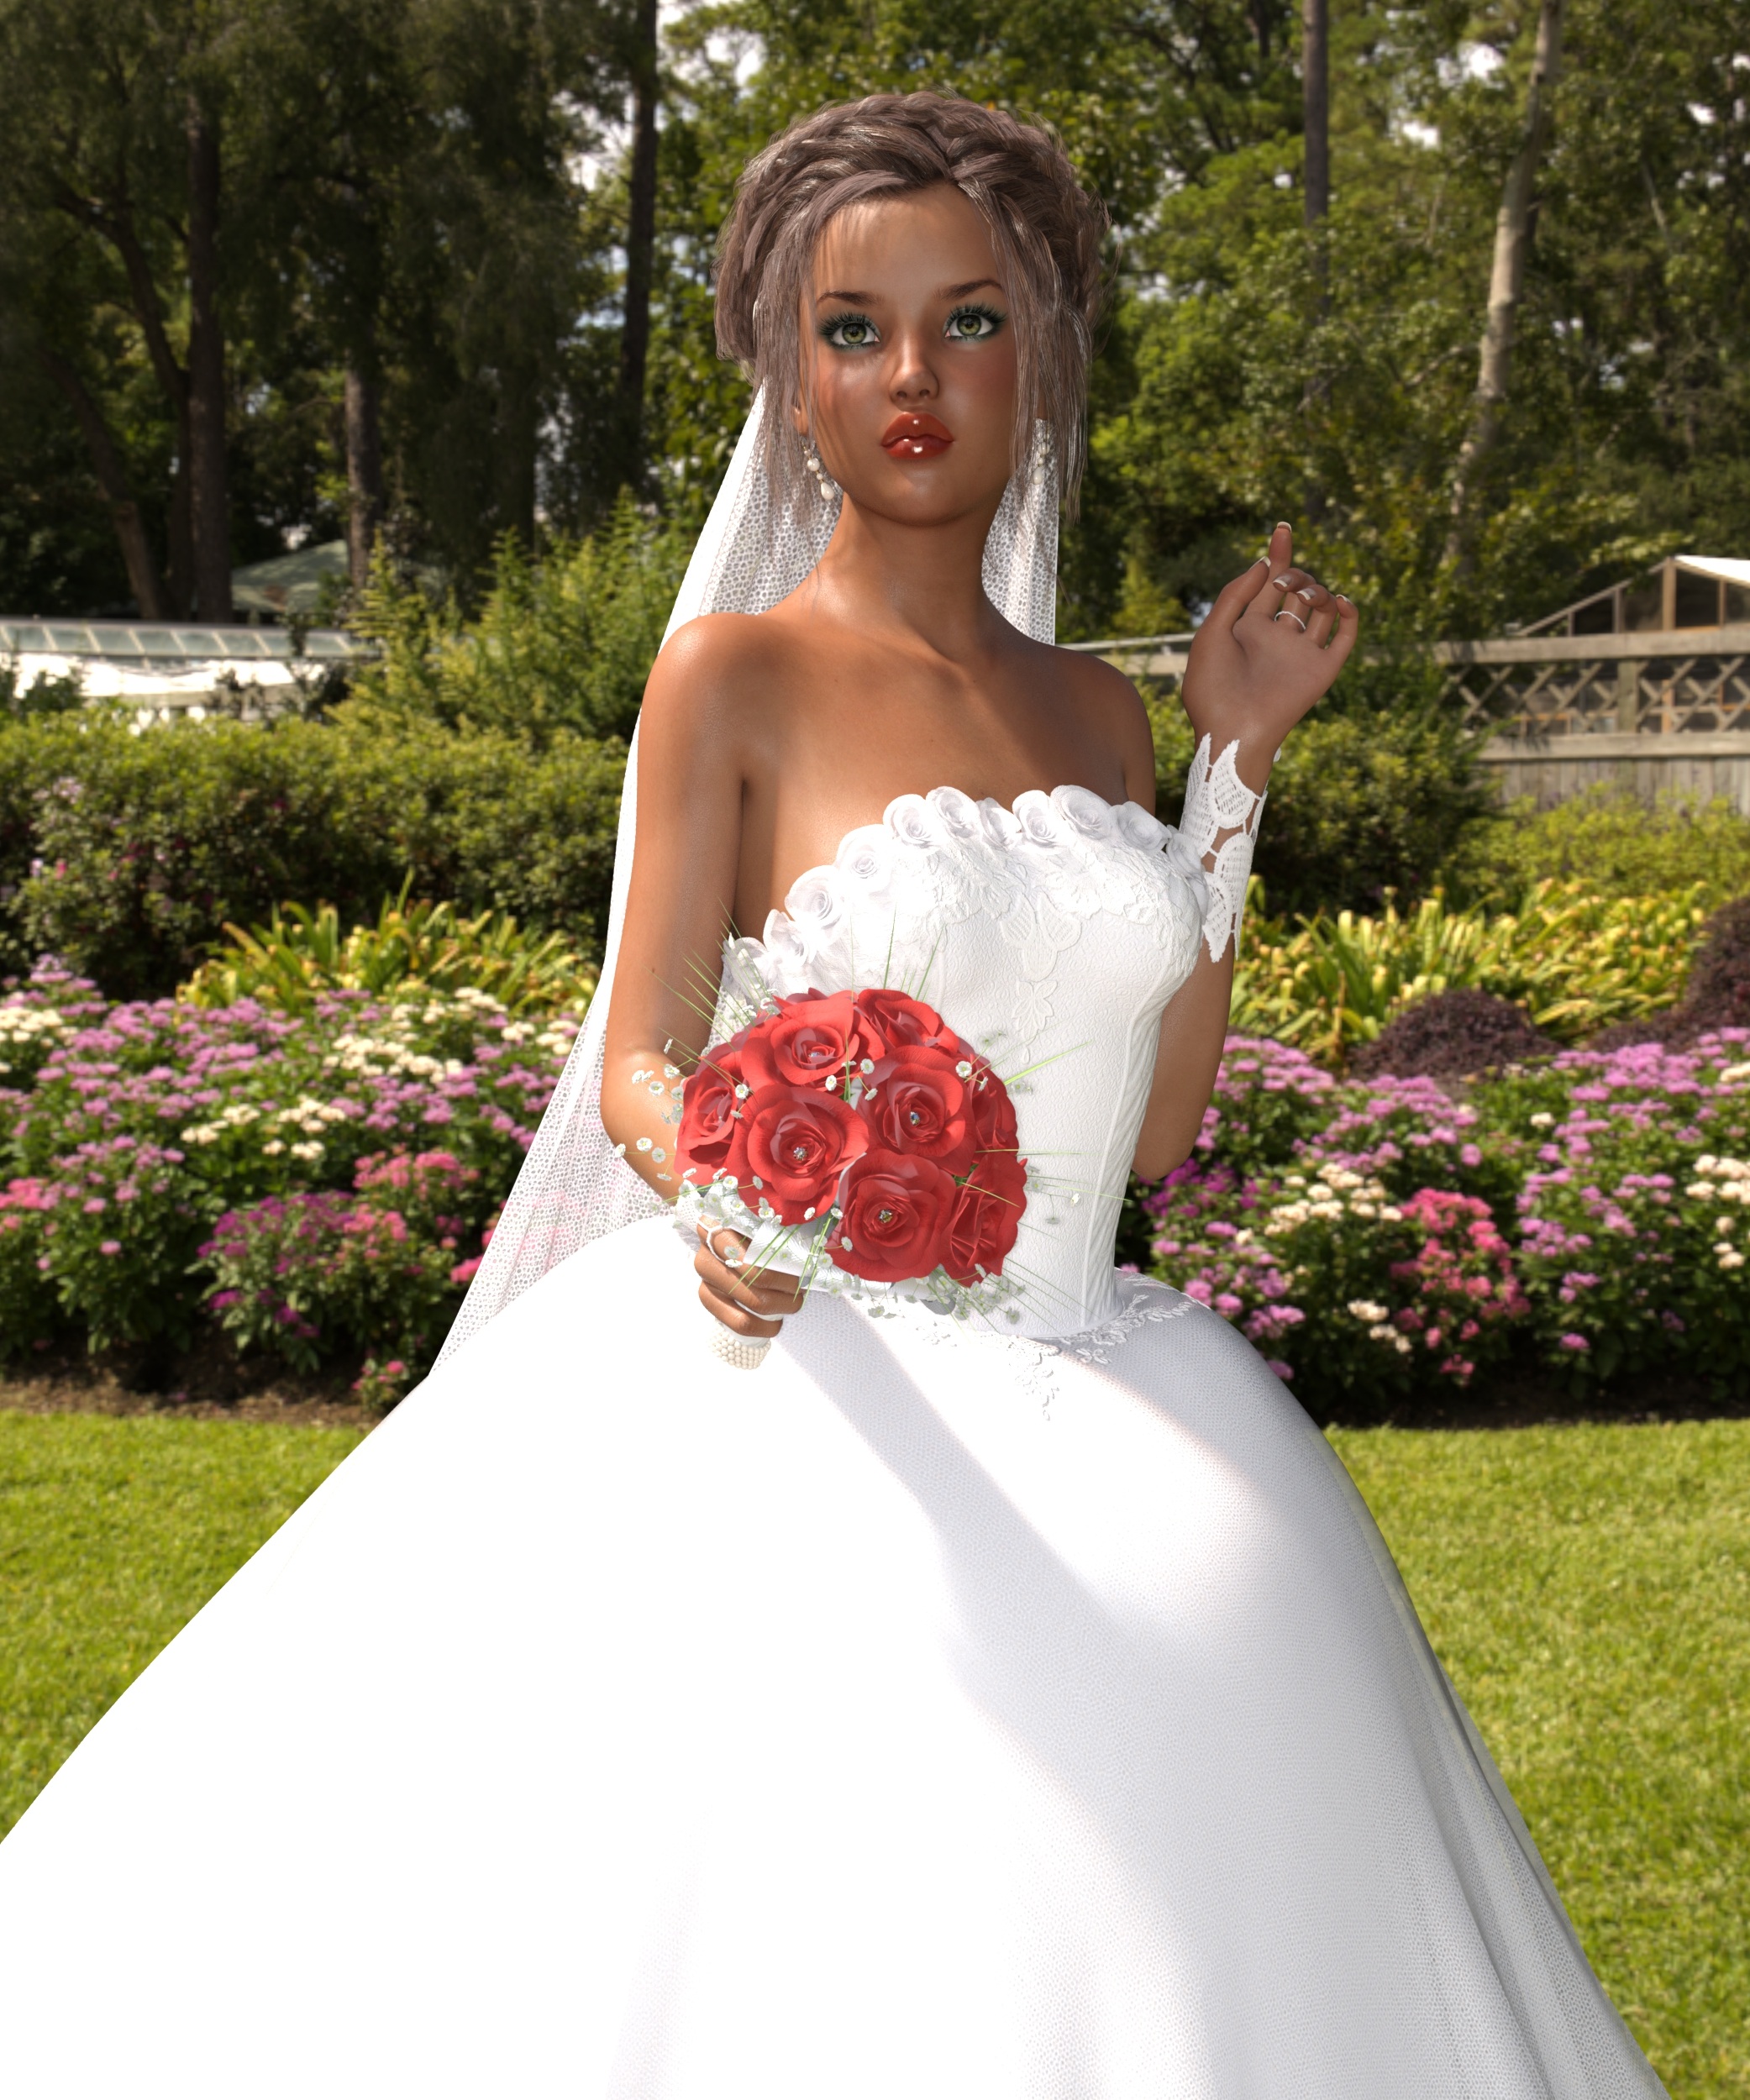
woman, white, flower, time, love, romance, romantic, clothing, wedding, wedding dress, bride, marriage, white dress, date, flowers, doll, dress, beautiful, pretty, prom, gown, veil, bridesmaid, marry, quinceanera, bridal clothing